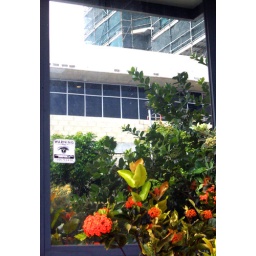
you never know when you are being watched. phoographed in an office car park at Mt Gravatt, Brisbane.